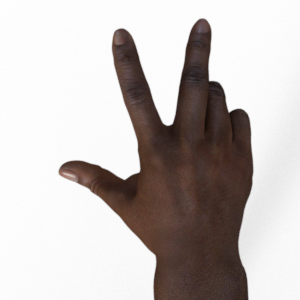
Label: scissors